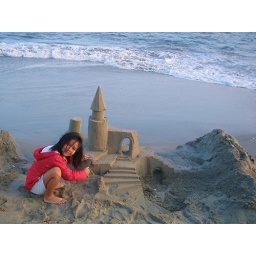
castle in the sand